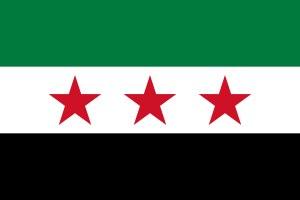
Le gouvernement intérimaire syrien est un gouvernement en exil formé en 2013 par l'opposition syrienne pendant la guerre civile syrienne. Elle appartient à la Coalition nationale des forces de l'opposition et de la révolution en exil aussi. Le gouvernement intérimaire contrôle indirectement certaines régions du pays et prétend être le seul gouvernement légitime au nom de l'opposition syrienne au mépris du Conseil des ministres de Syrie Baathiste. Le gouvernement intérimaire a son siège dans la ville de Azaz dans le gouvernorat d'Alep.